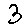
Label: 3